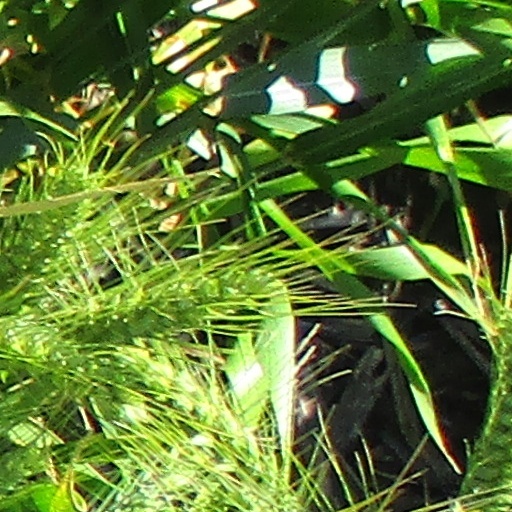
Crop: wheat